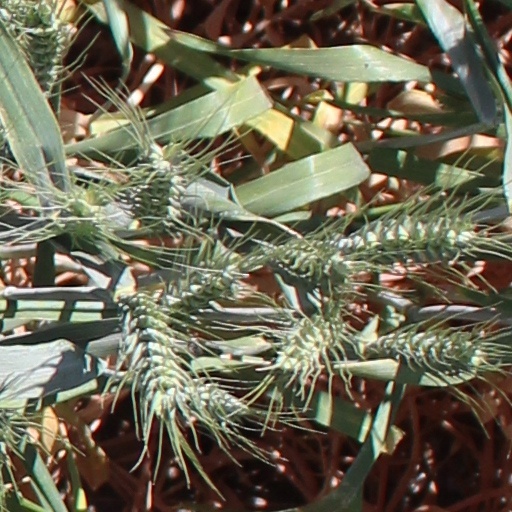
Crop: wheat